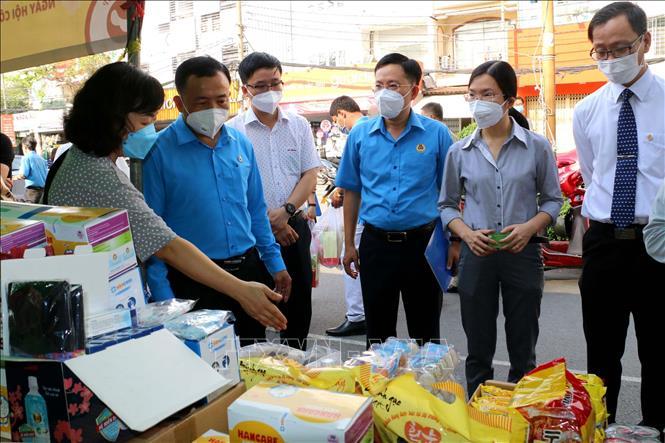
ở phía trước gian trại có sự xuất hiện của một nhóm người